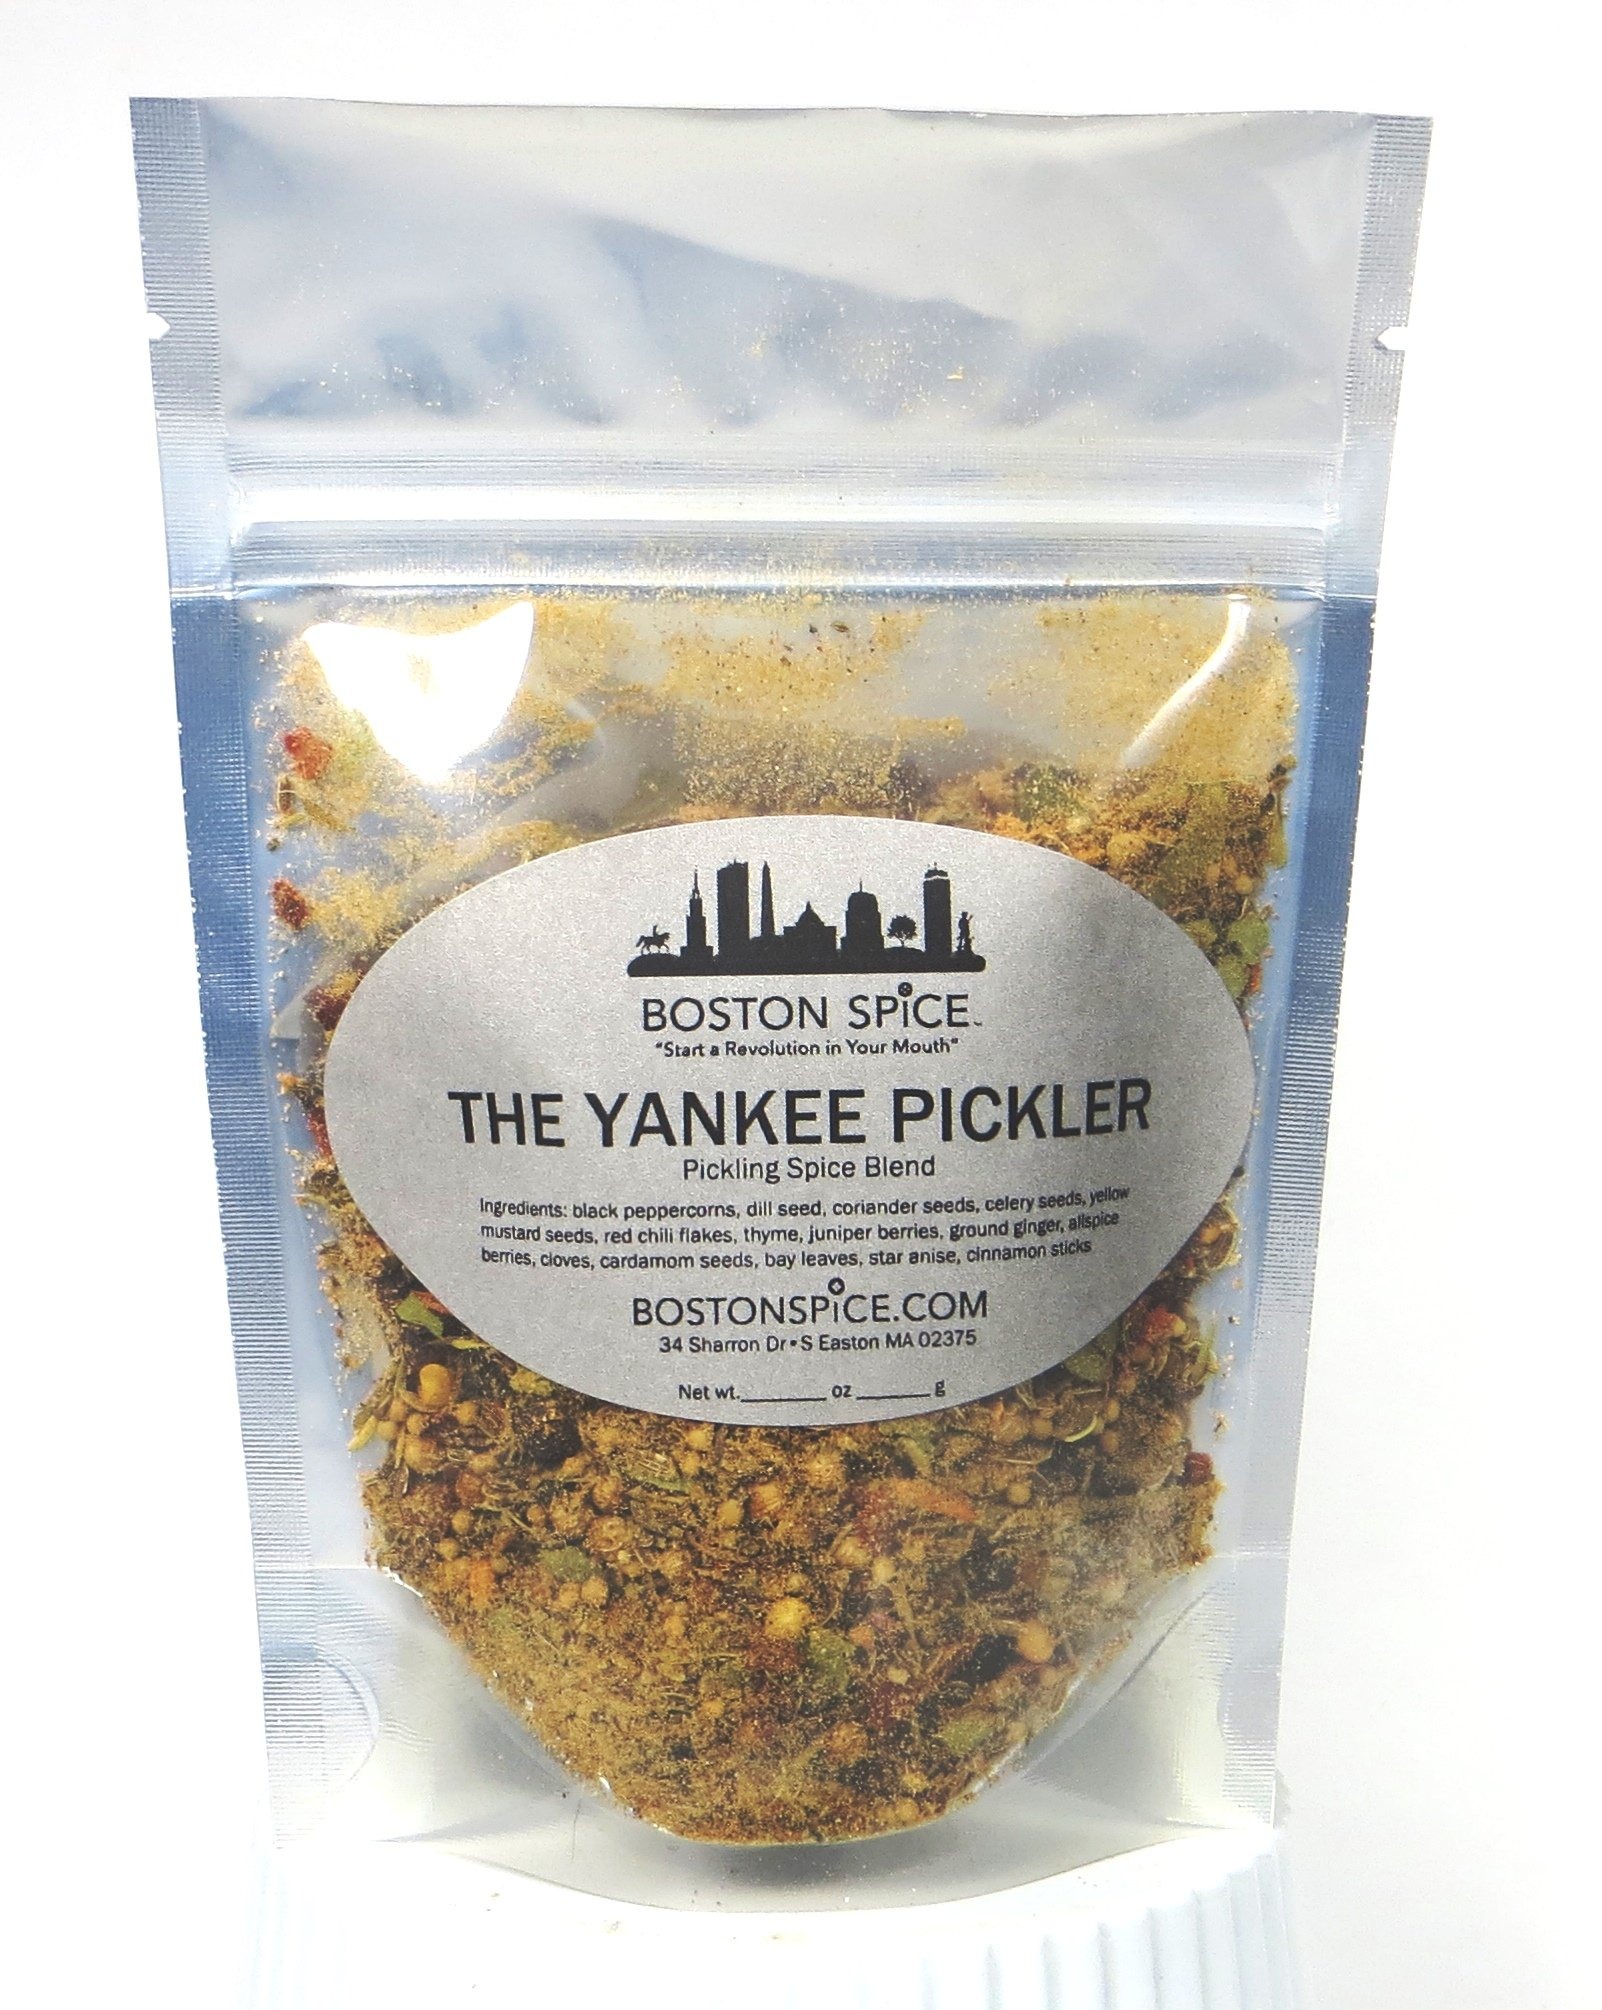
Item Name: The Yankee Pickler Handmade Pickling Seasoning Blend Make Corned Beef Cabbage Brisket New England Boiled Dinner Vegetables Pastrami Slow or Pressure Cooker or Stovetop Pot (1/4 Cup with Red Chili Flakes wt. 1.1oz/31g)
Bullet Point 1: At Boston Spice, all of our gourmet artisanal spice blends are handcrafted using only premium quality ingredients for superior flavor and taste. Freshness and quality matters here at Boston Spice and we take great pride in giving you the best spice blends that you will find anywhere.
Bullet Point 2: To give you the quality you deserve, each spice blend you purchase is blended for you, FRESH TO ORDER, by us here at Boston Spice, so that we can ship to you the best tasting and flavorful spice blends directly to your home, to a loved one as a gift, or to your restaurant. You won’t find that quality and flavor with other spice companies. You will only find it here at Boston Spice.
Bullet Point 3: Our spice blends are sold by measured volume, not by weight. Example: 1/4 cup, 1/2 cup, 1 cup. That way you will know how much spice you are purchasing to suit your needs and recipes.
Bullet Point 4: “Start A Revolution In Your Mouth - Win The War Over Flavorless Food Is Over" - There is no wrong way to use and enjoy Boston Spice blends. At Boston Spice, we encourage you to try our spices on whatever you feel like eating. HUZZAH! - HUZZAH!! - HUZZAH!!!
Bullet Point 5: Comes in a standup resealable zip top pouch
Bullet Point 6: Blended and Package in Massachusetts United States
Product Description: Start A Revolution In Your Mouth. The War On Flavorless Food Is Over. HUZZAHGet yourself out of that “What should I make for dinner?” pickle. Buy some of our Boston Spice’s “The Yankee Pickler” and grab some corned beef and your well on you're way to some delicious meals. Make the New England classic corned beef and cabbage or pickle some fresh vegetables. Our “The Yankee Pickler” has 15 unique spices blended together for that perfect pickled taste for veggies and perfect flavors for corned beef.In colonial America, the pickle patch was an important part of life. Pickles were critical to America's pioneers because, under frontier conditions, pickles were the only zesty, juicy, green, succulent food available for many months of the year. Boston Spice Corned Beef: Placed a 2.5lb to 5 lb piece of corned beef in a pot and added enough cold water to cover the meat by about 1 inch. Add 1/4 cup of our "The Yankee Pickler" to the pot. Bring the water to a boil. Once it starts to boil, reduce the heat to a low simmer. Cover the pot and cook for about 3 to 4 hours or until the meat is fork tender. If your corned beef is bigger, add a little more "The Yankee Pickler". To pickle your vegetables: Use "The Yankee Pickler" in the same amount that your pickling brine recipe calls for. We are a spice blend company called BOSTON SPICE, located just outside of Boston Massachusetts. We created our line of spice and seasoning blends because of our love of tasty flavorful food and the history behind the great city of Boston. We make spice blends and rubs, with a Boston twist. Every spice blend we make is handcrafted, hand blended, and hand packaged by us.
Value: 4.3
Unit: Ounce

Price: 4.9